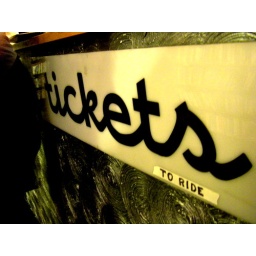
at the tower theater in salt lake city, utah